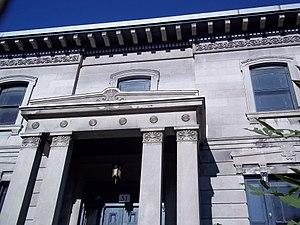
Maison William Collis-Meredith (Maison William-Notman), 51, rue Sherbrooke Ouest, Montréal Grand répertoire du patrimoine bâti de Montréal